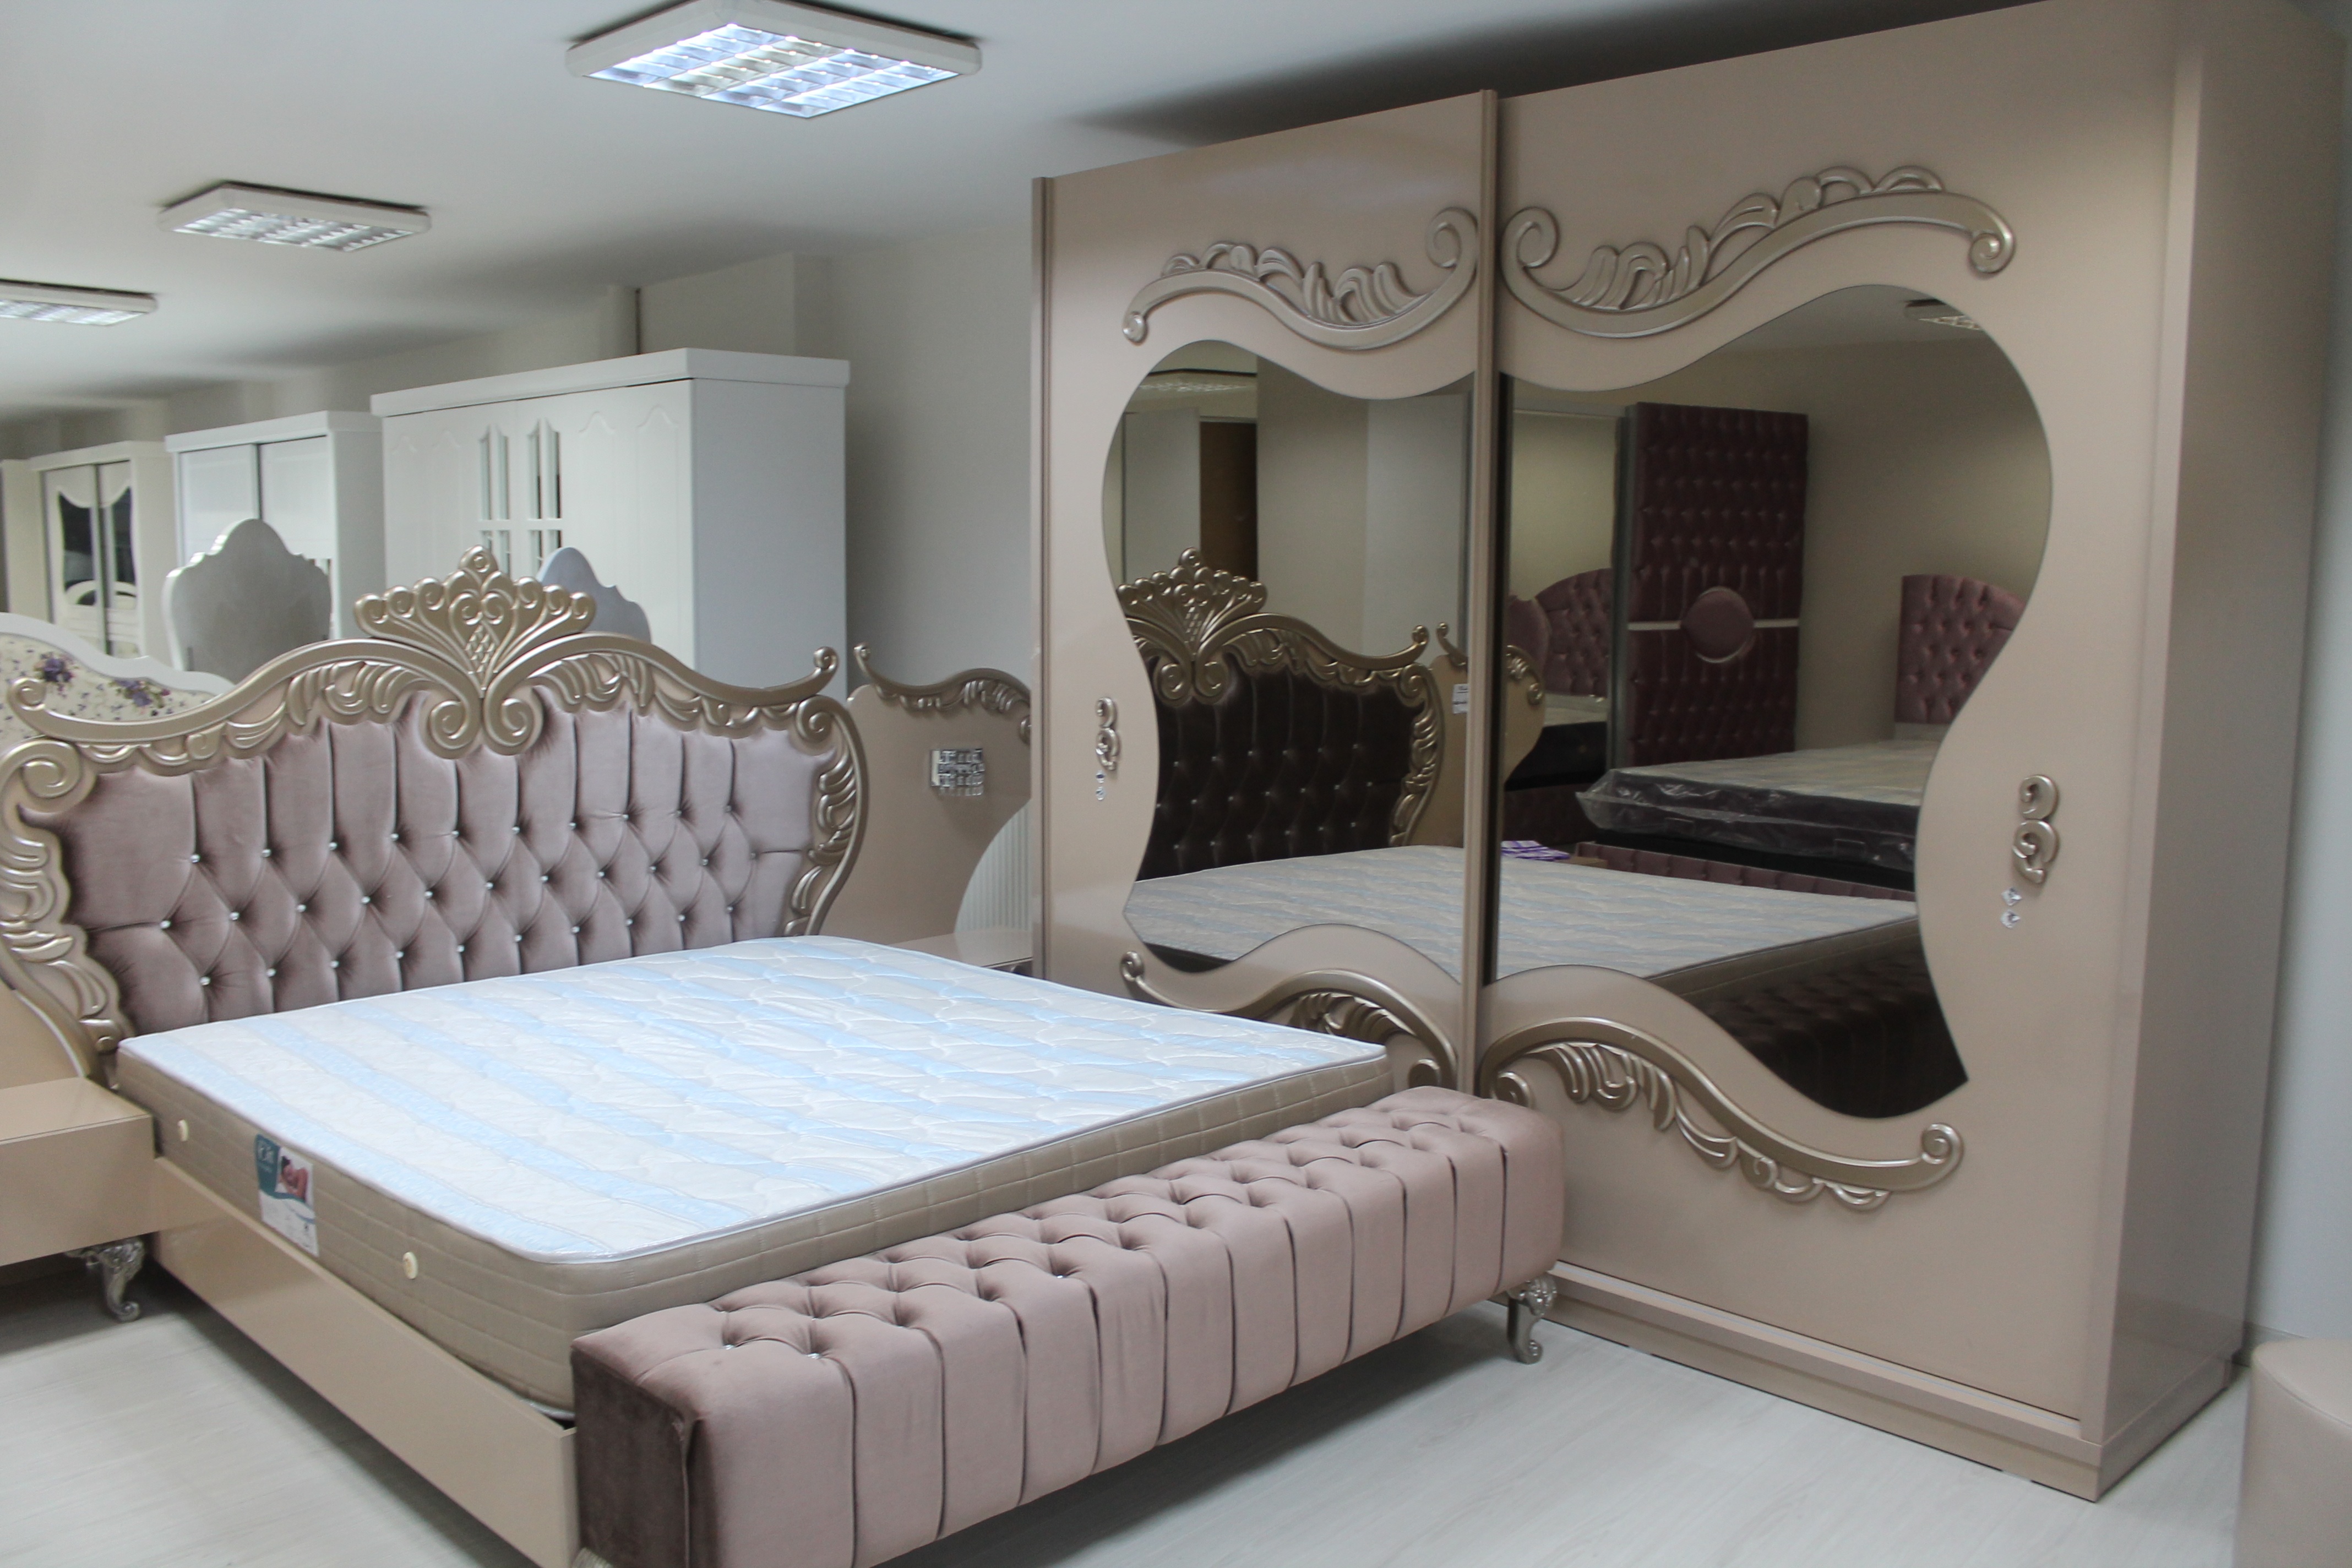
store, property, living room, furniture, room, bedroom, interior design, closet, team, bed, estate, real estate, the mirror, bed frame, bedroom s